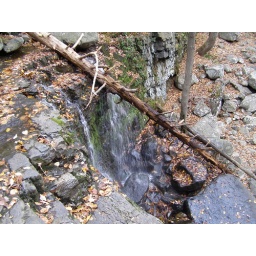
At any other time of the year, I would have been standing in a few inches of water